Eighth and Broadway Historic District

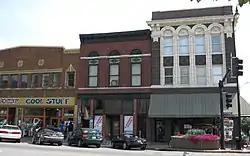
The district's three contributing properties from Broadway

The Eighth and Broadway Historic District is one of the seven national historic districts located in Columbia, Missouri. The district is made up of three contributing properties and is located at the intersection of Eighth and Broadway Streets in Downtown Columbia. They consist of the Beaux-Arts style Miller Building (1910), the Italianate style Matthews Hardware (c. 1894), and the Art Deco style Metropolitan Building (c. 1930). Today, the area holds loft apartments and several local business including Rally House, Sycamore, Peace Nook, and Geisha.